Lewis Albanese

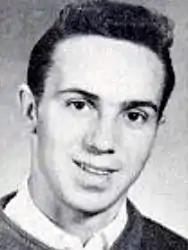
Medal of Honor recipient

Lewis Albanese (April 27, 1946 – December 1, 1966), born Luigi Albanese, was an Italian-born United States Army Private First Class who posthumously received the Medal of Honor for his actions during the Vietnam War.